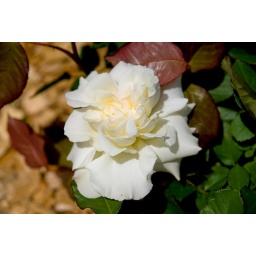
A flower shining beneath the green leaves...